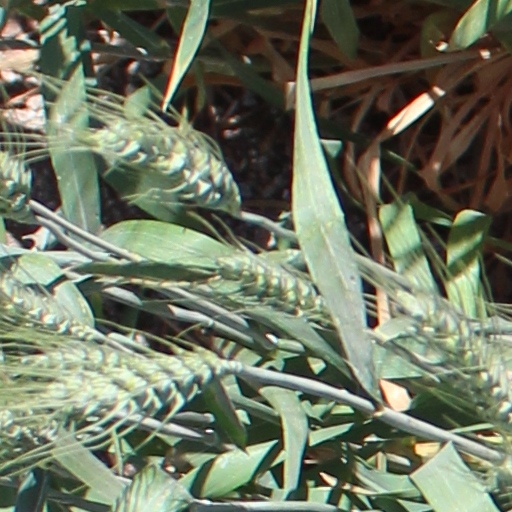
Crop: wheat